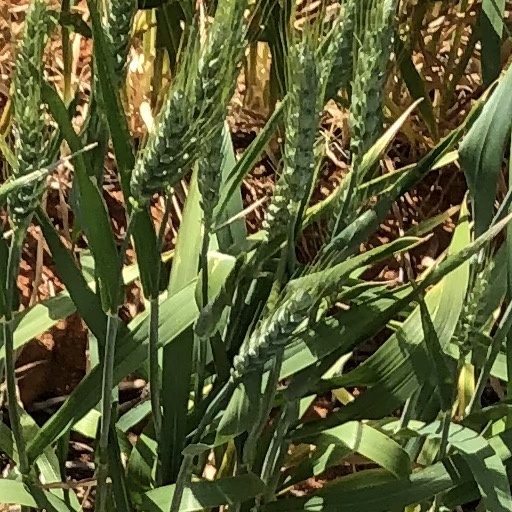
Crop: wheat